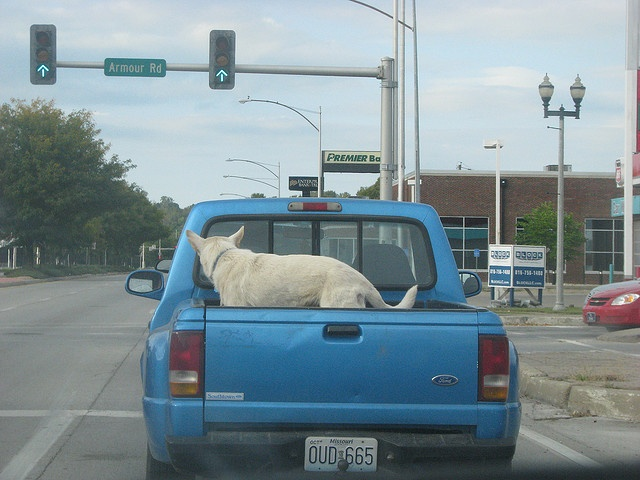
A white dog is in the back of a blue truck.
A dog is standing in the back of a blue truck
A truck with a dog riding in the back.
a white dog in the back of a blue truck
A dog rides in the bed of a blue pickup truck.